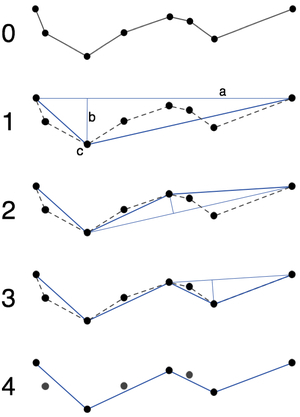
L’algorithme de Ramer-Douglas-Peucker sert à simplifier un polygone ou une polyligne par la suppression de nœud.